History of Nintendo

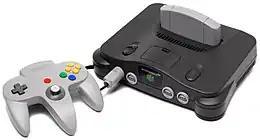

Keith Stewart writes for "The Guardian" that Sega of America made themselves the "brash bad boy of the industry" with a "TV and print advertising campaign that set out to belittle Nintendo and its quaint, family-orientated consoles". Their TV ads, for example, "went straight for the teenagers with [an] aggressive, rock music-driven, jump cut-filled" style, and directly targeted Nintendo, such as with the tagline "Genesis does what Nintendon't". Sega toured malls across the U.S., setting up demonstrations favorably comparing their games against Nintendo's. They alleged the Genesis was more powerful than the SNES due to a hardware feature known as "blast processing"; they marketed the phrase so intensely that Nintendo took out a two-page ad in various gaming magazines to rebut Sega's use of the phrase; in reality, it was a real feature which was unique to the Genesis, but did not provide the complete technological superiority over the SNES that Sega was claiming.